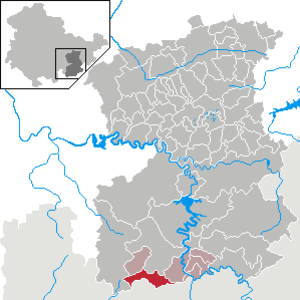
Schlegel est une municipalité allemande du land de Thuringe, dans l'arrondissement de Saale-Orla, au centre de l'Allemagne. En 2015, sa population est de 325 habitants.